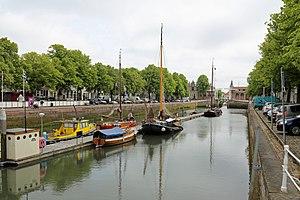
Zierikzee (Pays-Bas)